List of reptiles of Mexico

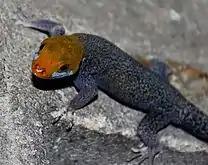
"Gonatodes albogularis"

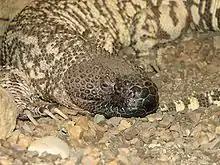
"Heloderma horridum"

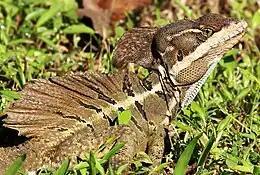
"Basiliscus vittatus"

Helodermatidae is a family of terrestrial lizards whose only genus is Heloderma, which includes the only venomous lizards on the American continent. The family consists of two species native to the southwestern United States, Mexico and Guatemala, which prefer semiarid habitats. 2 species occur in Mexico.